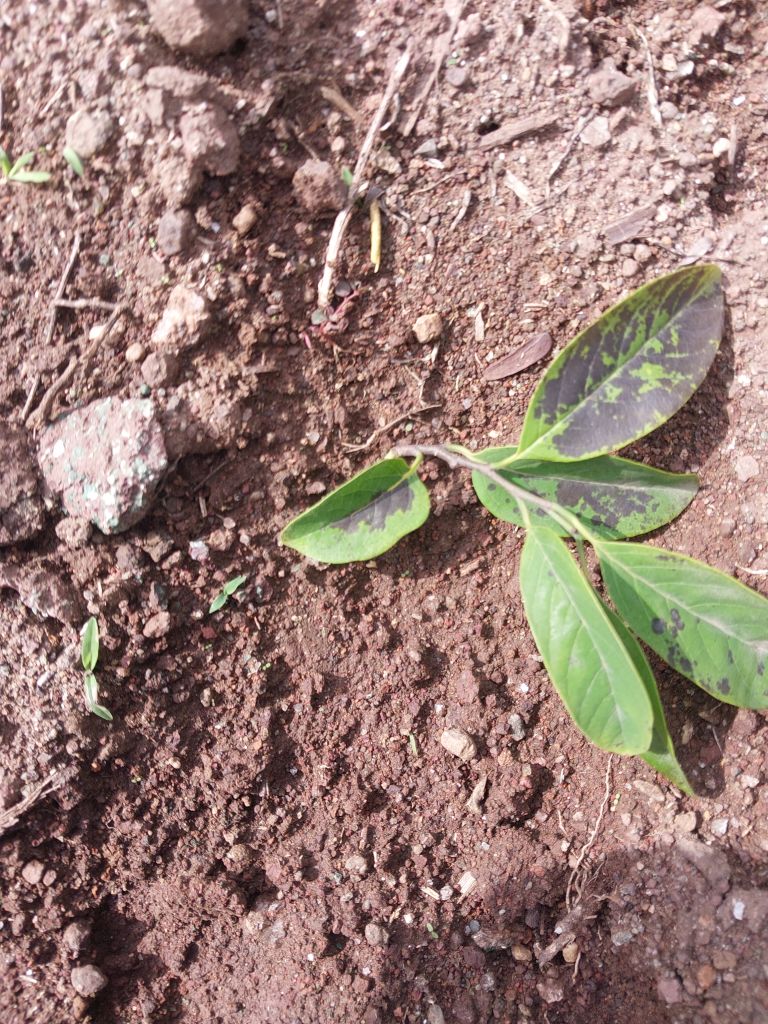
Disease label: Leaf spot on Leaves